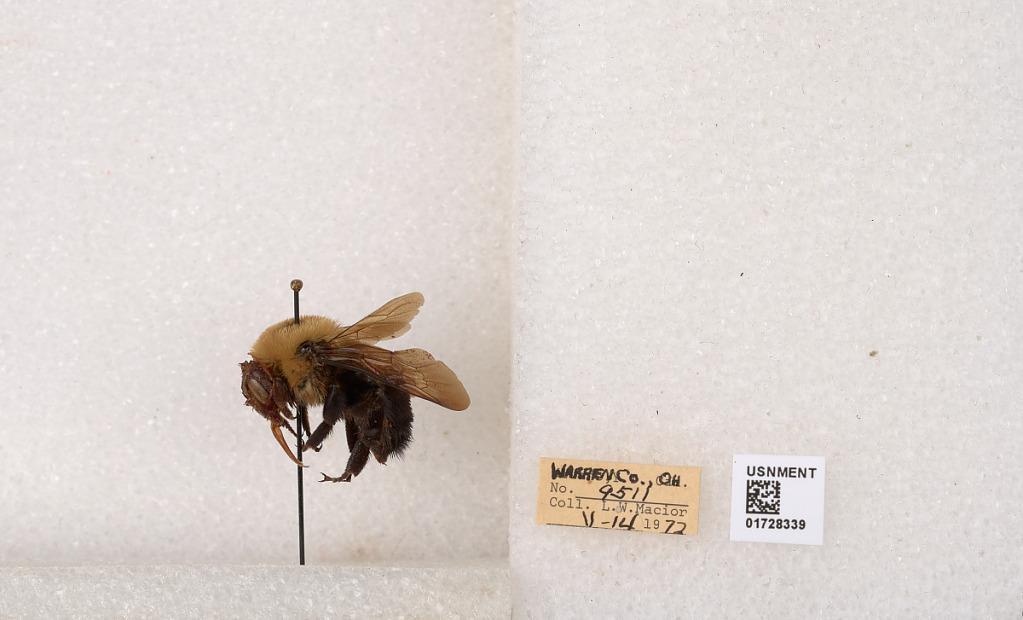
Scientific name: Bombus (Separatobombus) griseocollis (De Geer)
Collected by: L. Macior
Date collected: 1972-5-14
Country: United States
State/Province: Ohio
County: Warren
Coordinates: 39.4276, -84.1668